Larsemann Hills

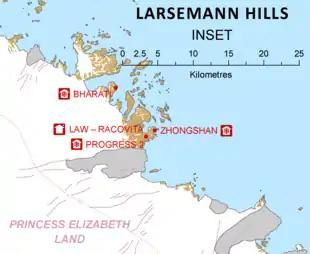
Map of Larsemann Hills

The Larsemann Hills are a series of low rounded coastal hills along the southeastern shore of Prydz Bay, Antarctica extending for from Dålk Glacier. They were discovered in February 1935 by Captain Klarius Mikkelsen from the whaling ship "Thorshavn", sent out by Norwegian whaling magnate Lars Christensen, and given this name.